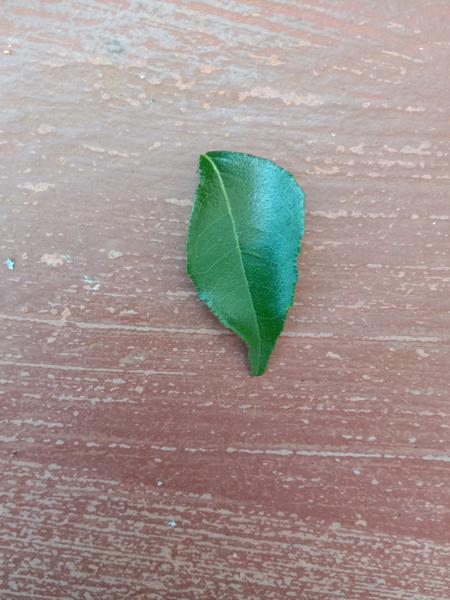
Plant: Curry